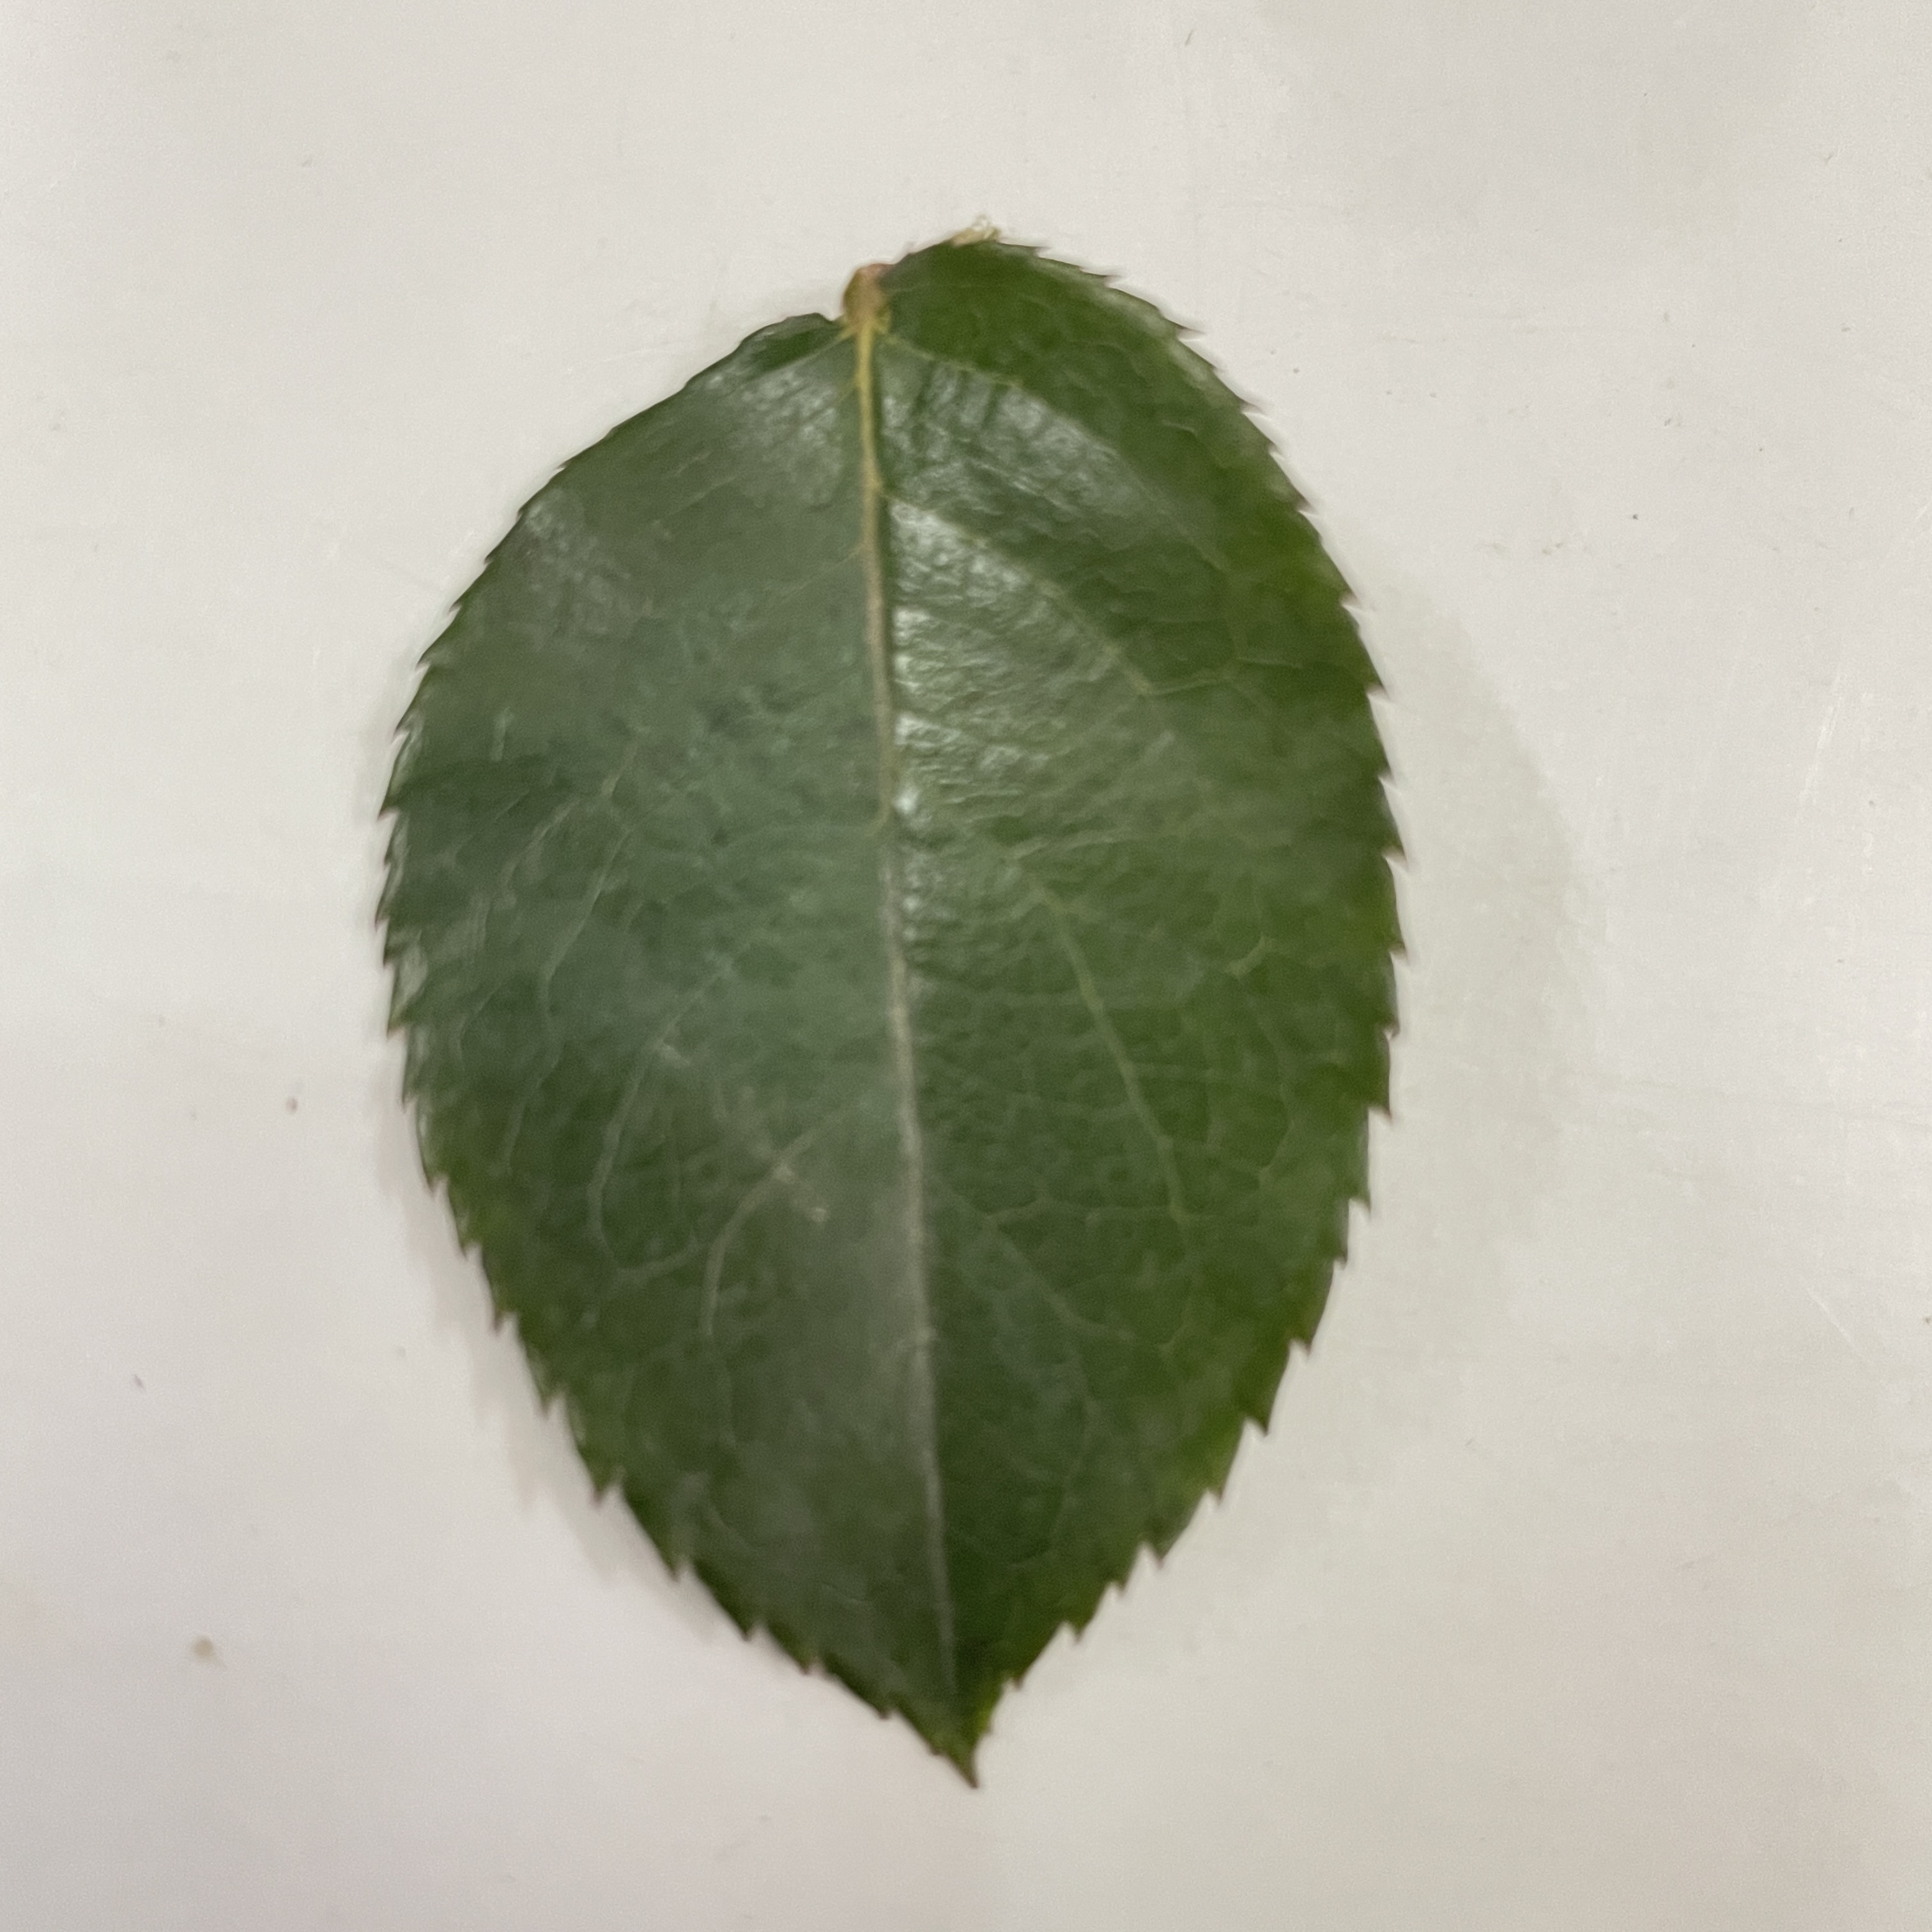
Label: Healthy Leaf